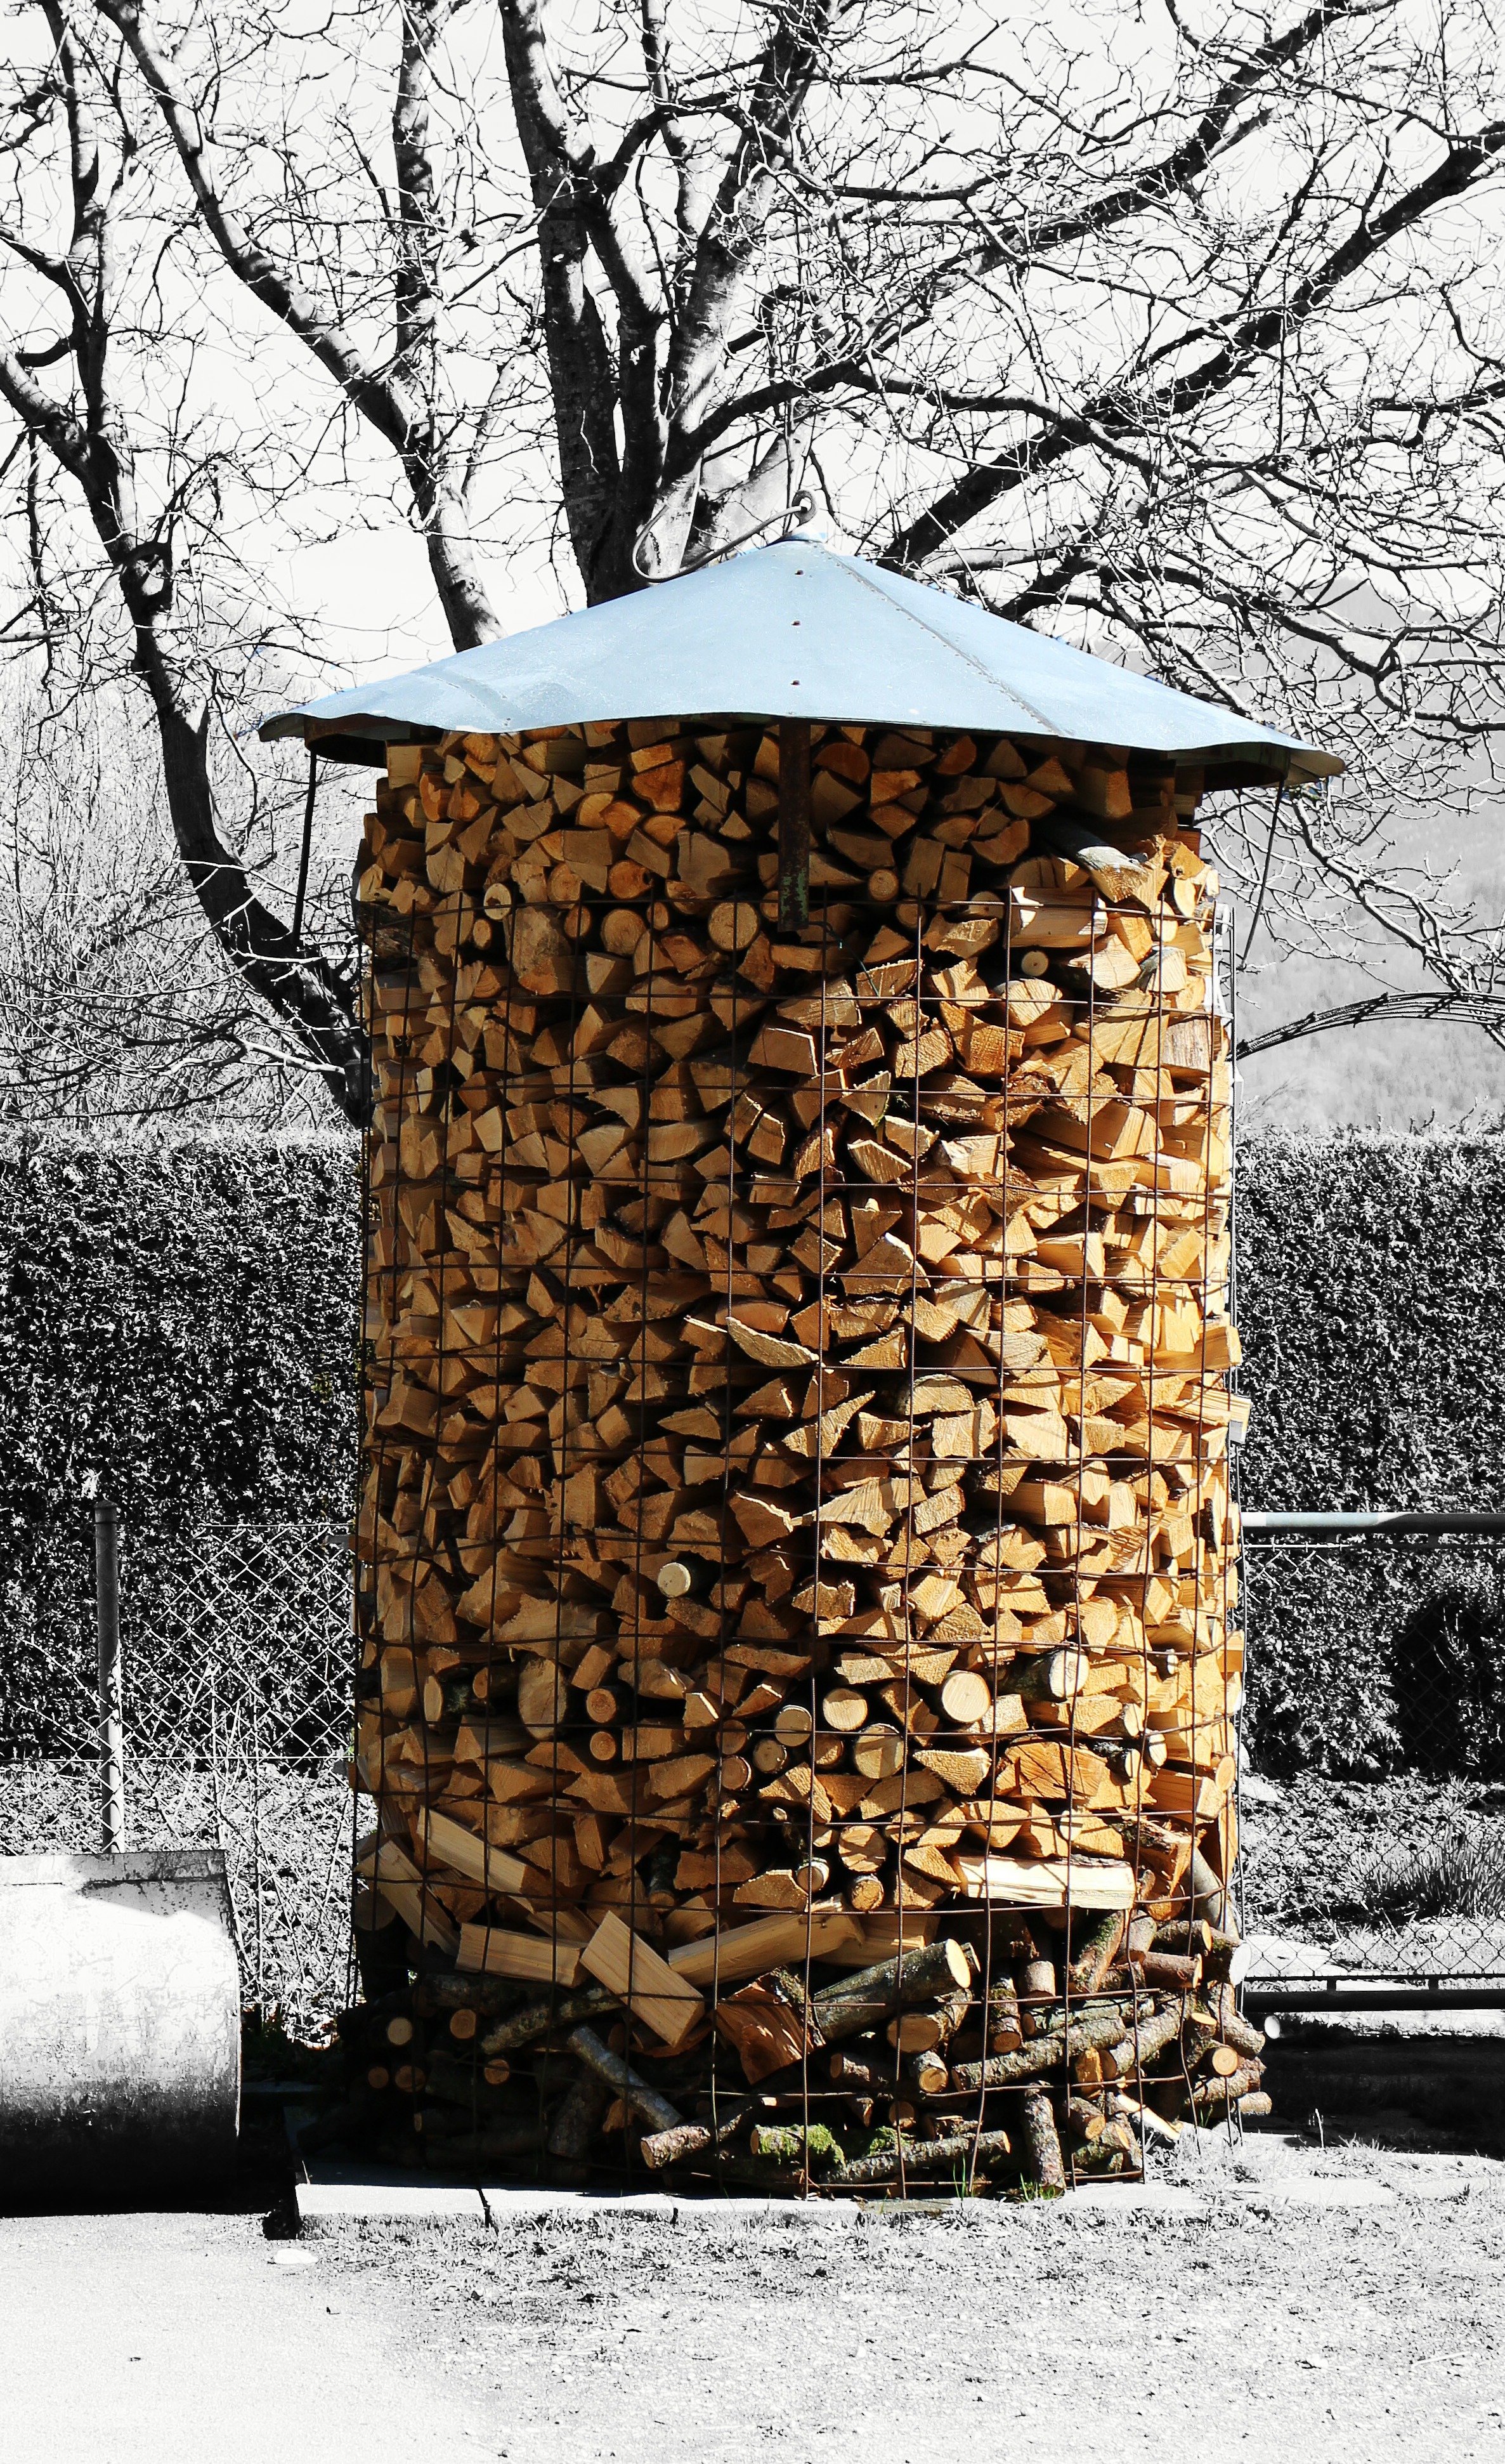
tree, snow, winter, wood, autumn, firewood, stack, season, design, stock, shock, man made object